Derek Wilkinson (footballer)

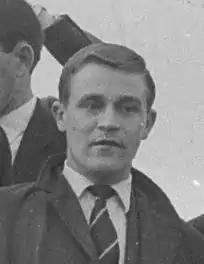
Wilkinson in 1963

Derek Wilkinson (4 June 1935 – 13 September 2017) was an English footballer who played as a winger, and spent his entire senior career with Sheffield Wednesday. Wilkinson made 231 appearances for the Owls from 1954 to 1965 before being forced to retire due to injury. Wilkinson died at age 82 after a prolonged illness.